Købmagergade 38

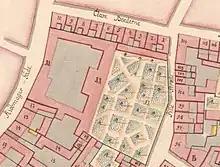
No. 11 seen on a detail from Christian Gedde's map of Købmager Quarter, 1757.

On Christian Ditlev Reventlow's death, the property passed to his son Christian Ditlev Reventlow. The property was listed in the new cadastre of 1756 as No. 11 in Købmager Quarter. It was referred to as Reventlow's Hotel at that time. A large four-winged building complex surrounding a central courtyard occupied the half of the property that faced the more prominent street Købmagergade. The half of the property that faced the quieter street Pilestræde was the site of a large garden complex. A row of small properties separated the property from Klareboderne in the northwest.